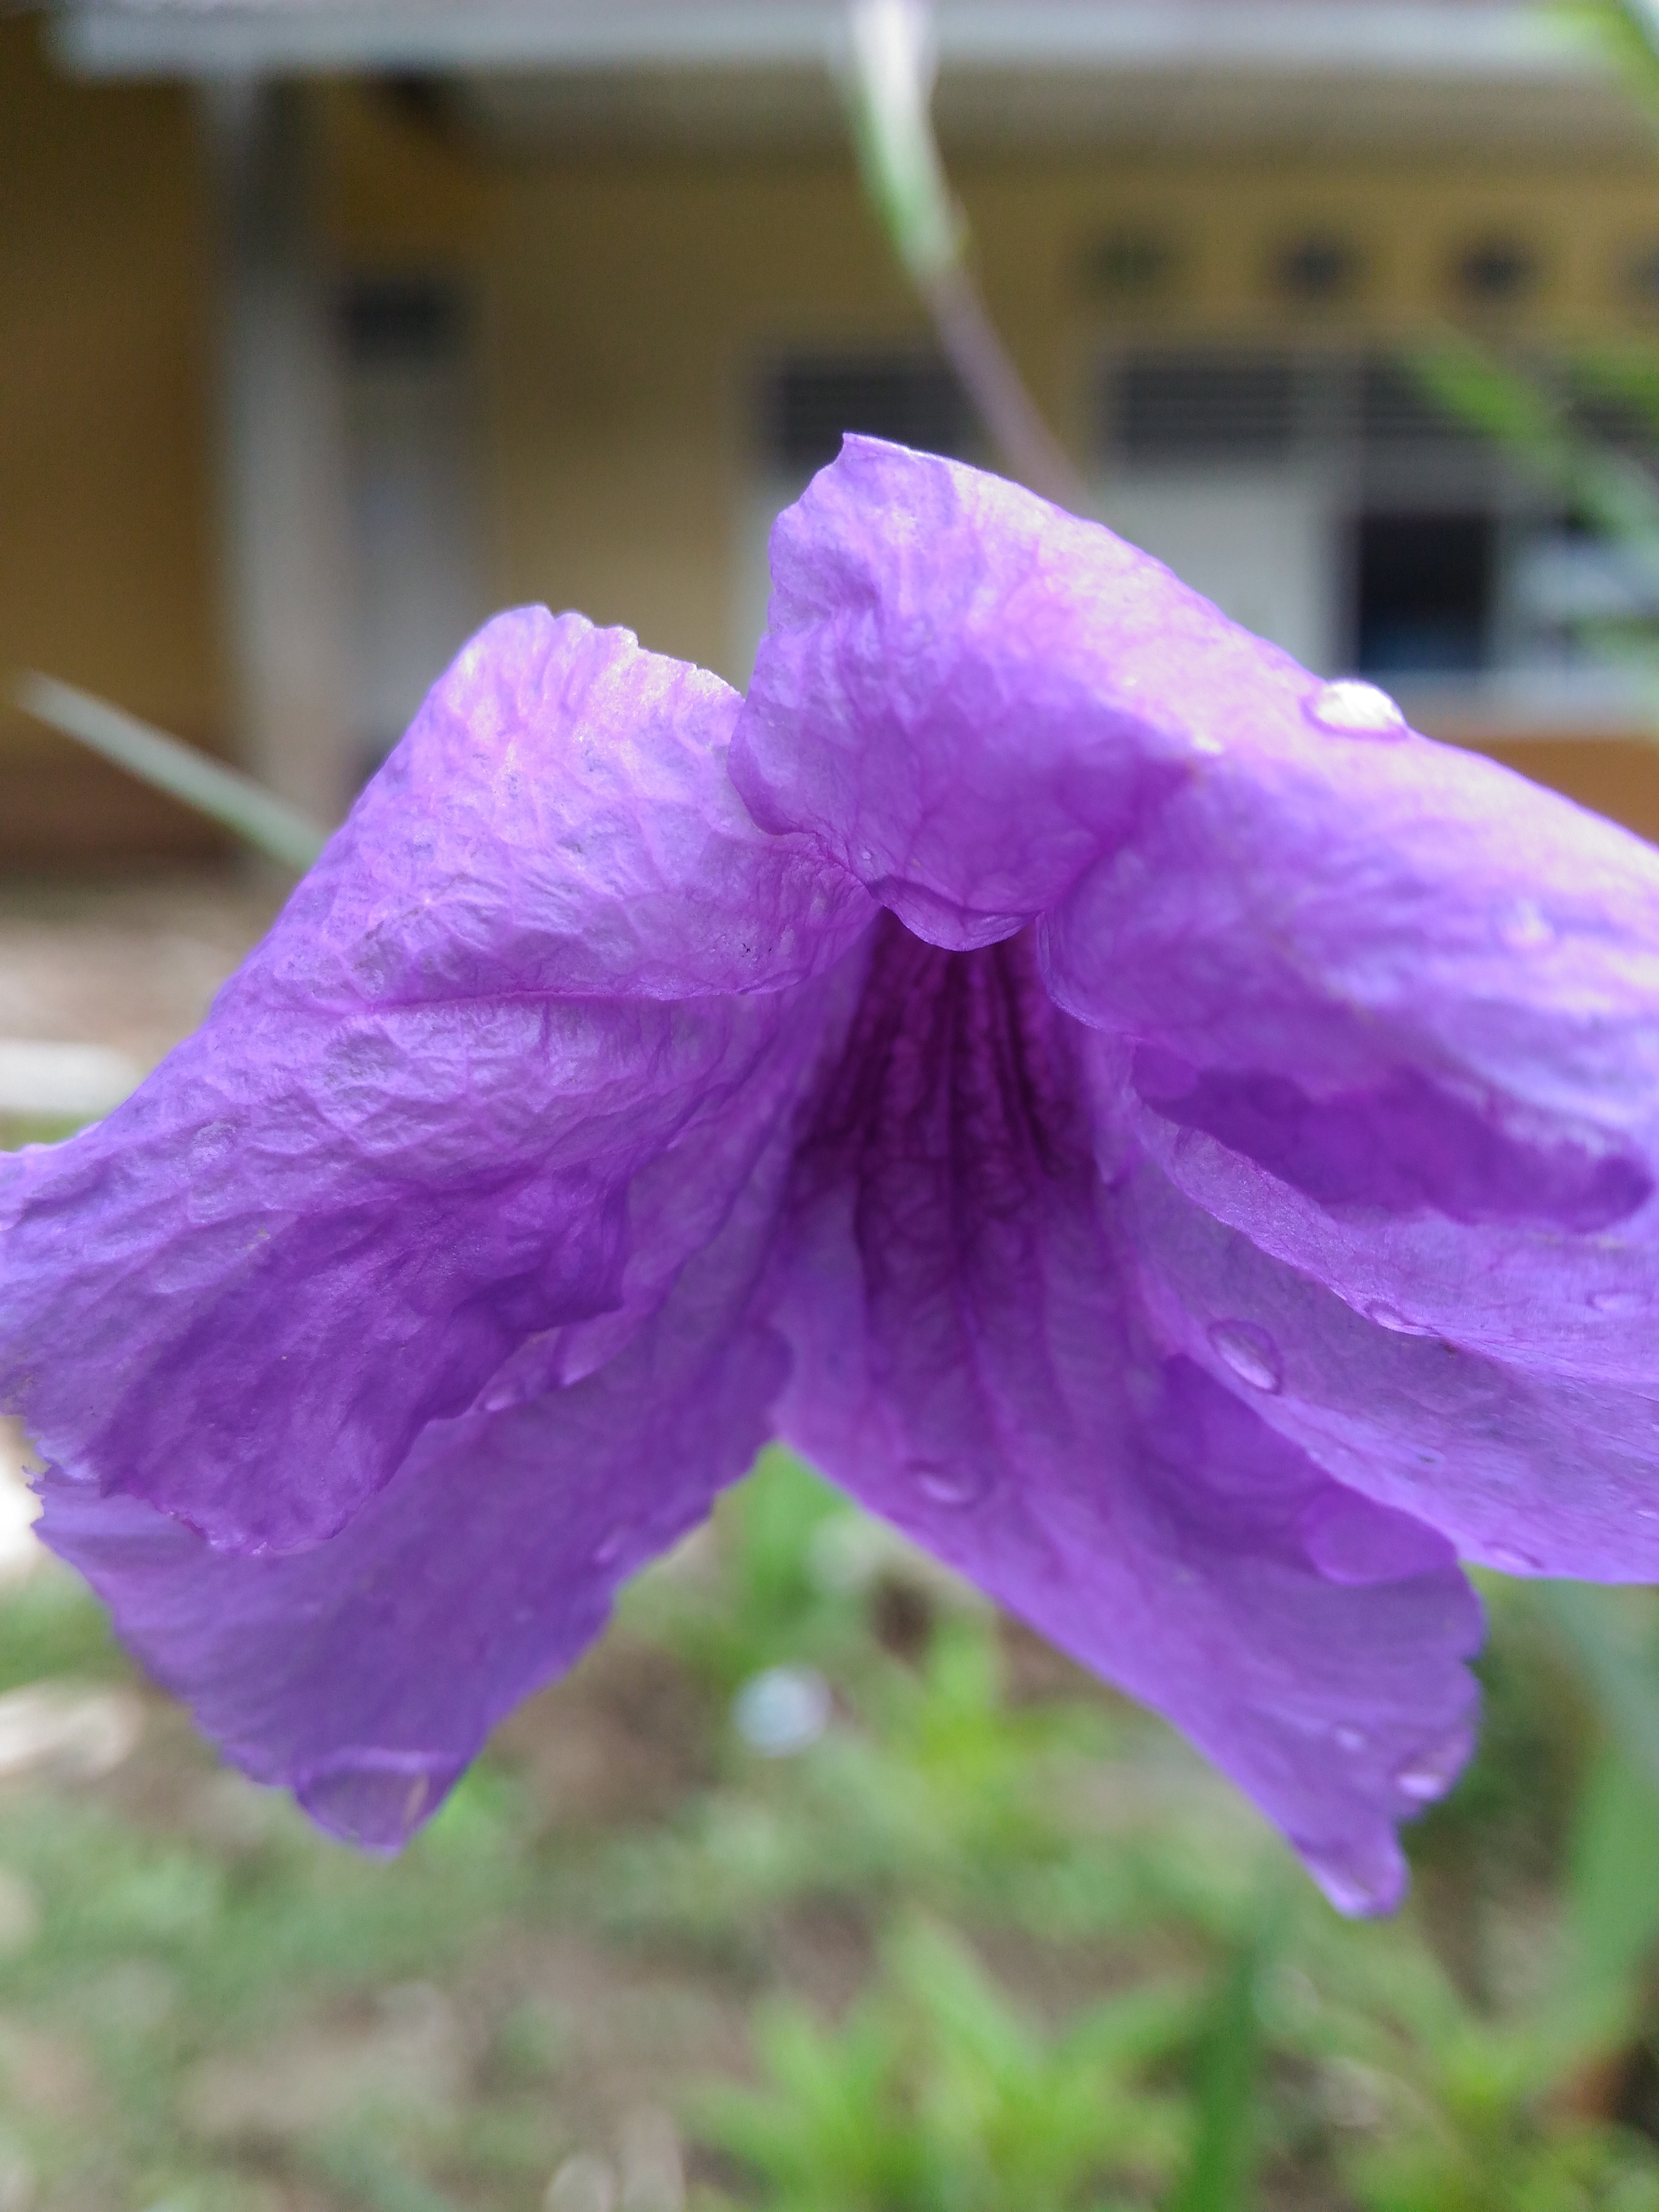
plant, flower, purple, petal, flora, macro photography, flowering plant, bellflower family, land plant, violet family